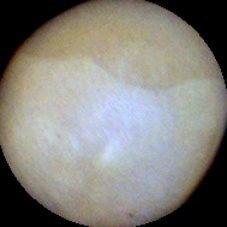
Label: Intact